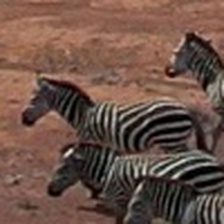
Pose orientation: left